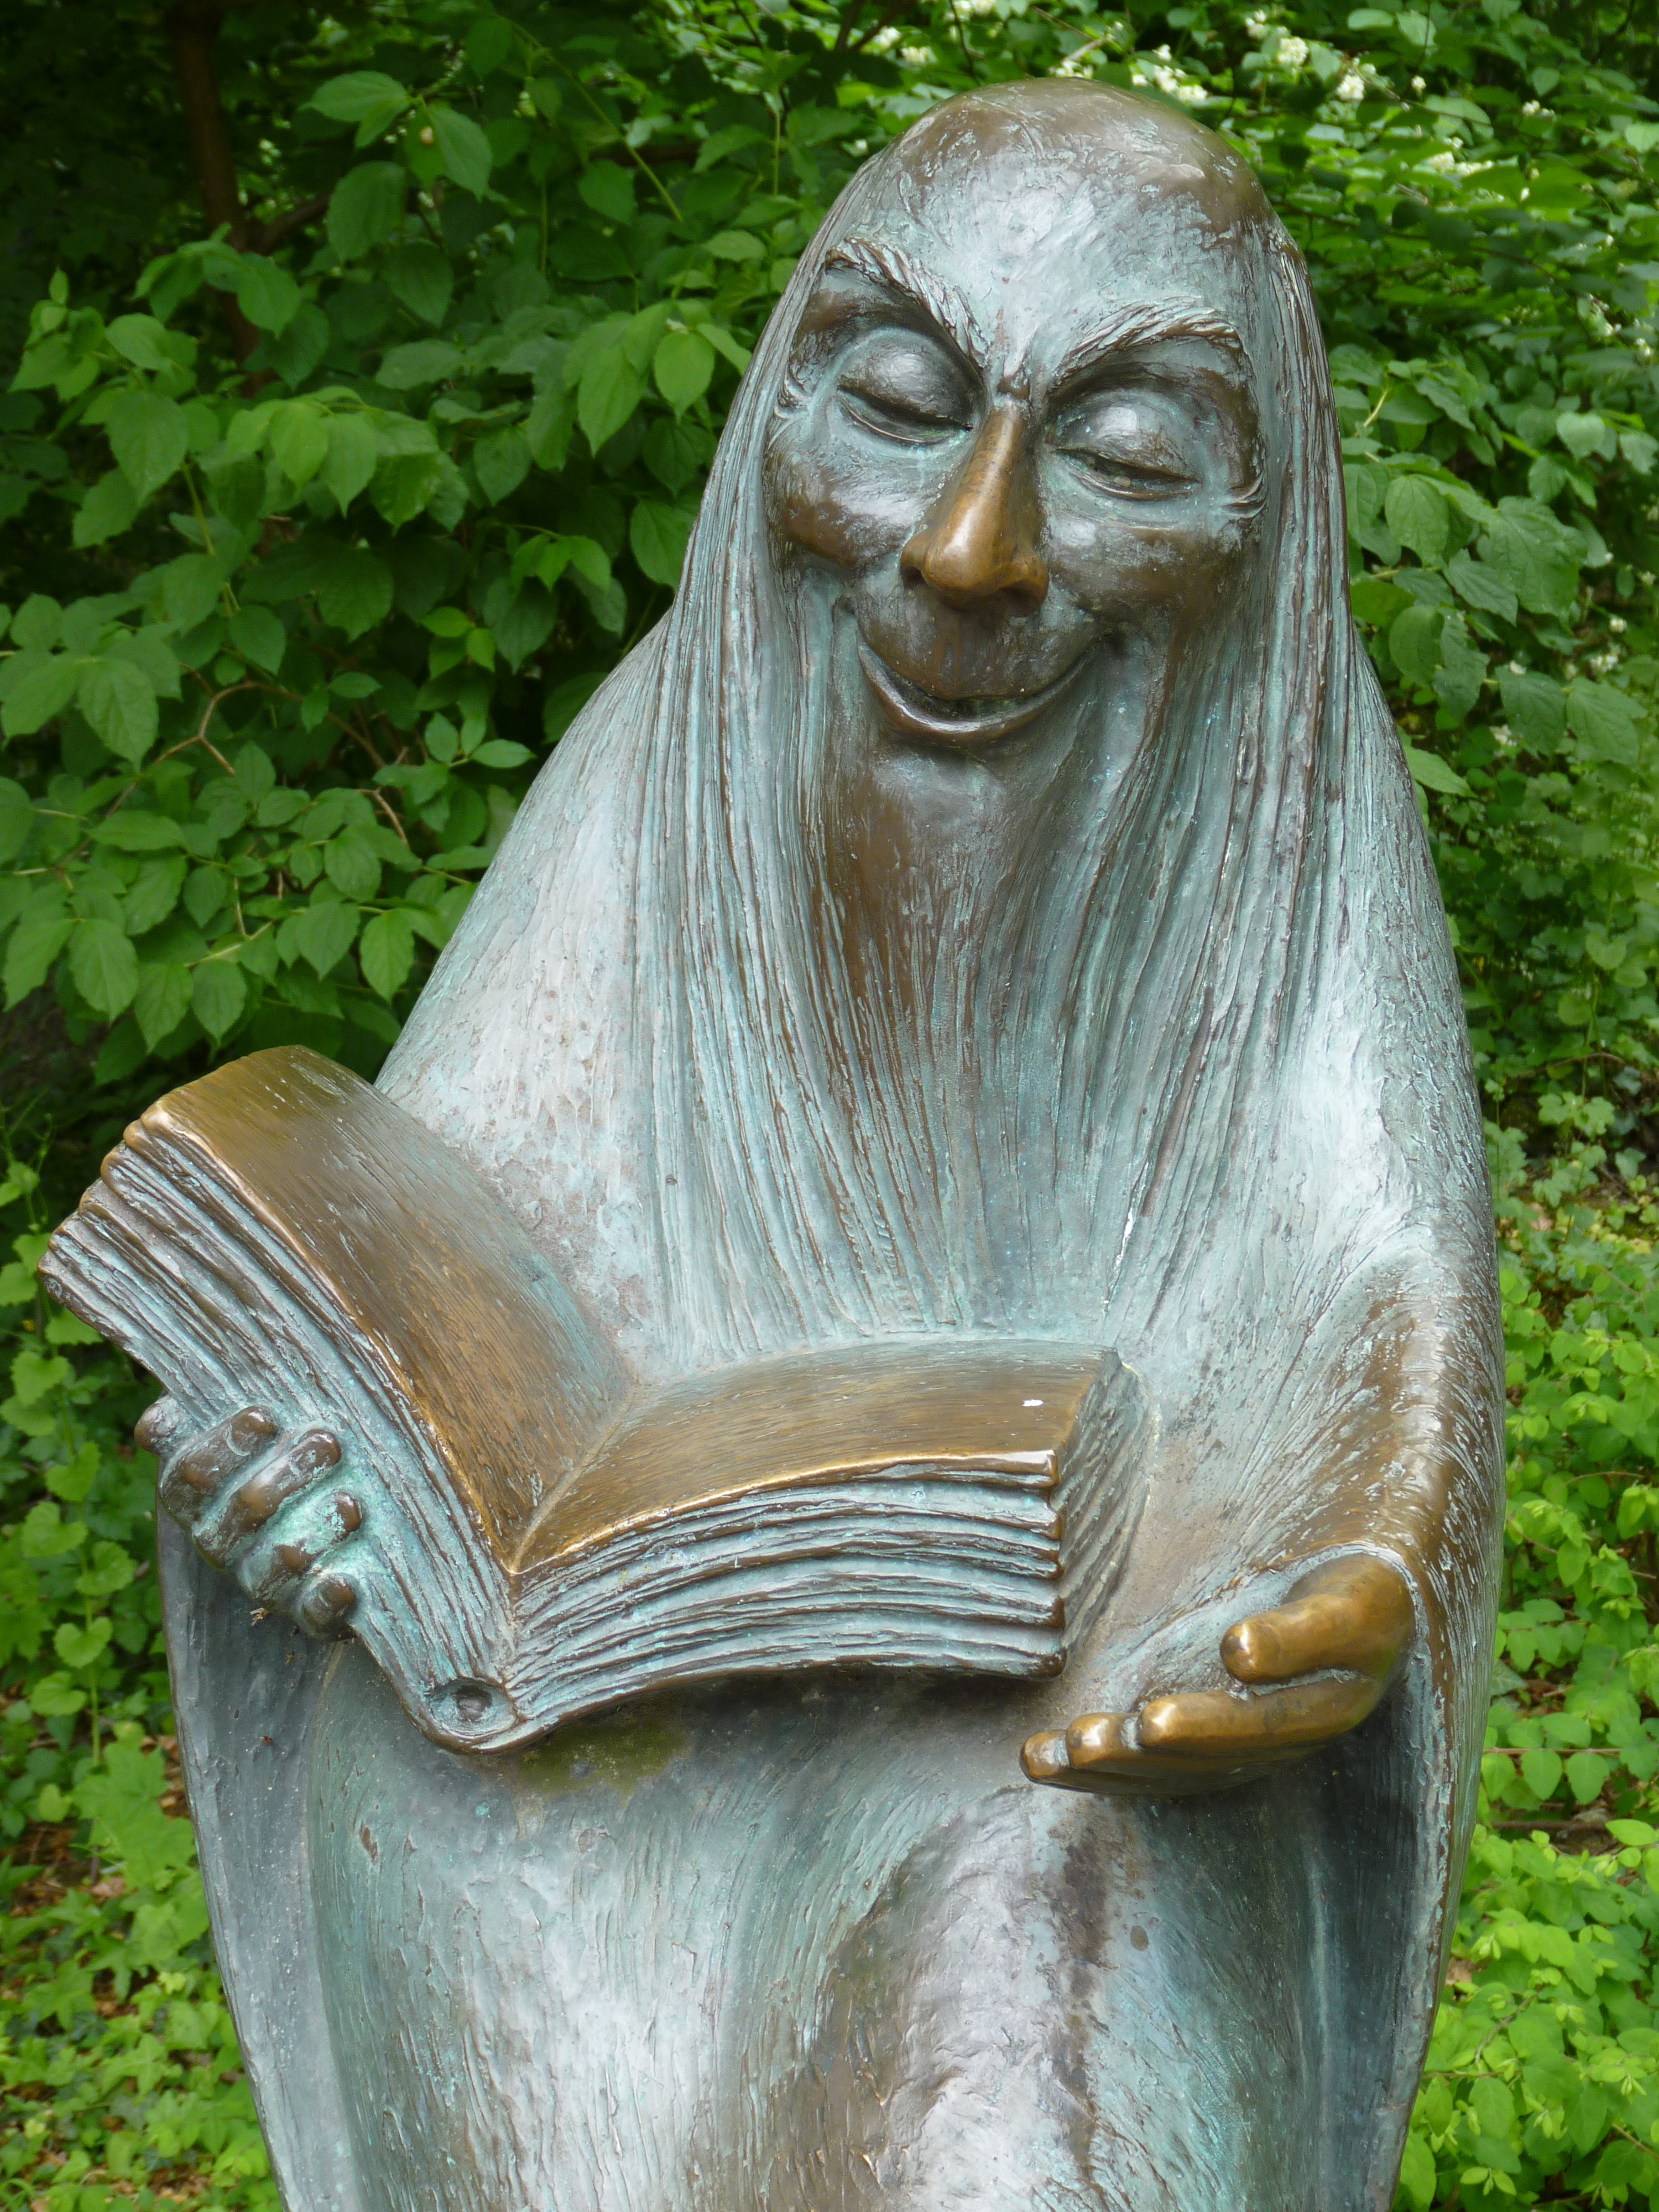
man, book, read, monument, statue, metal, sculpture, art, figure, temple, bronze, carving, stone carving, ancient history, storytellers, m rchengarten ludwigsburg